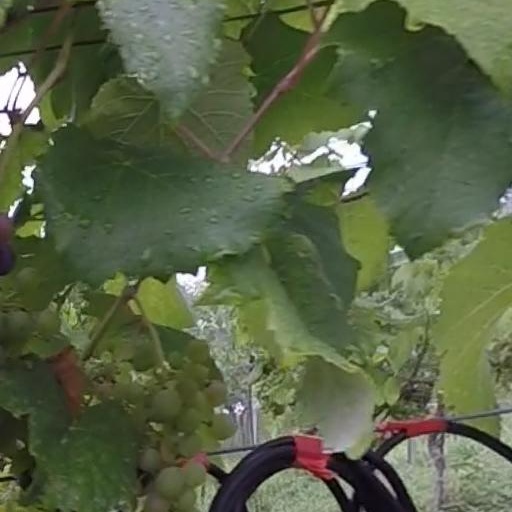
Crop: grape